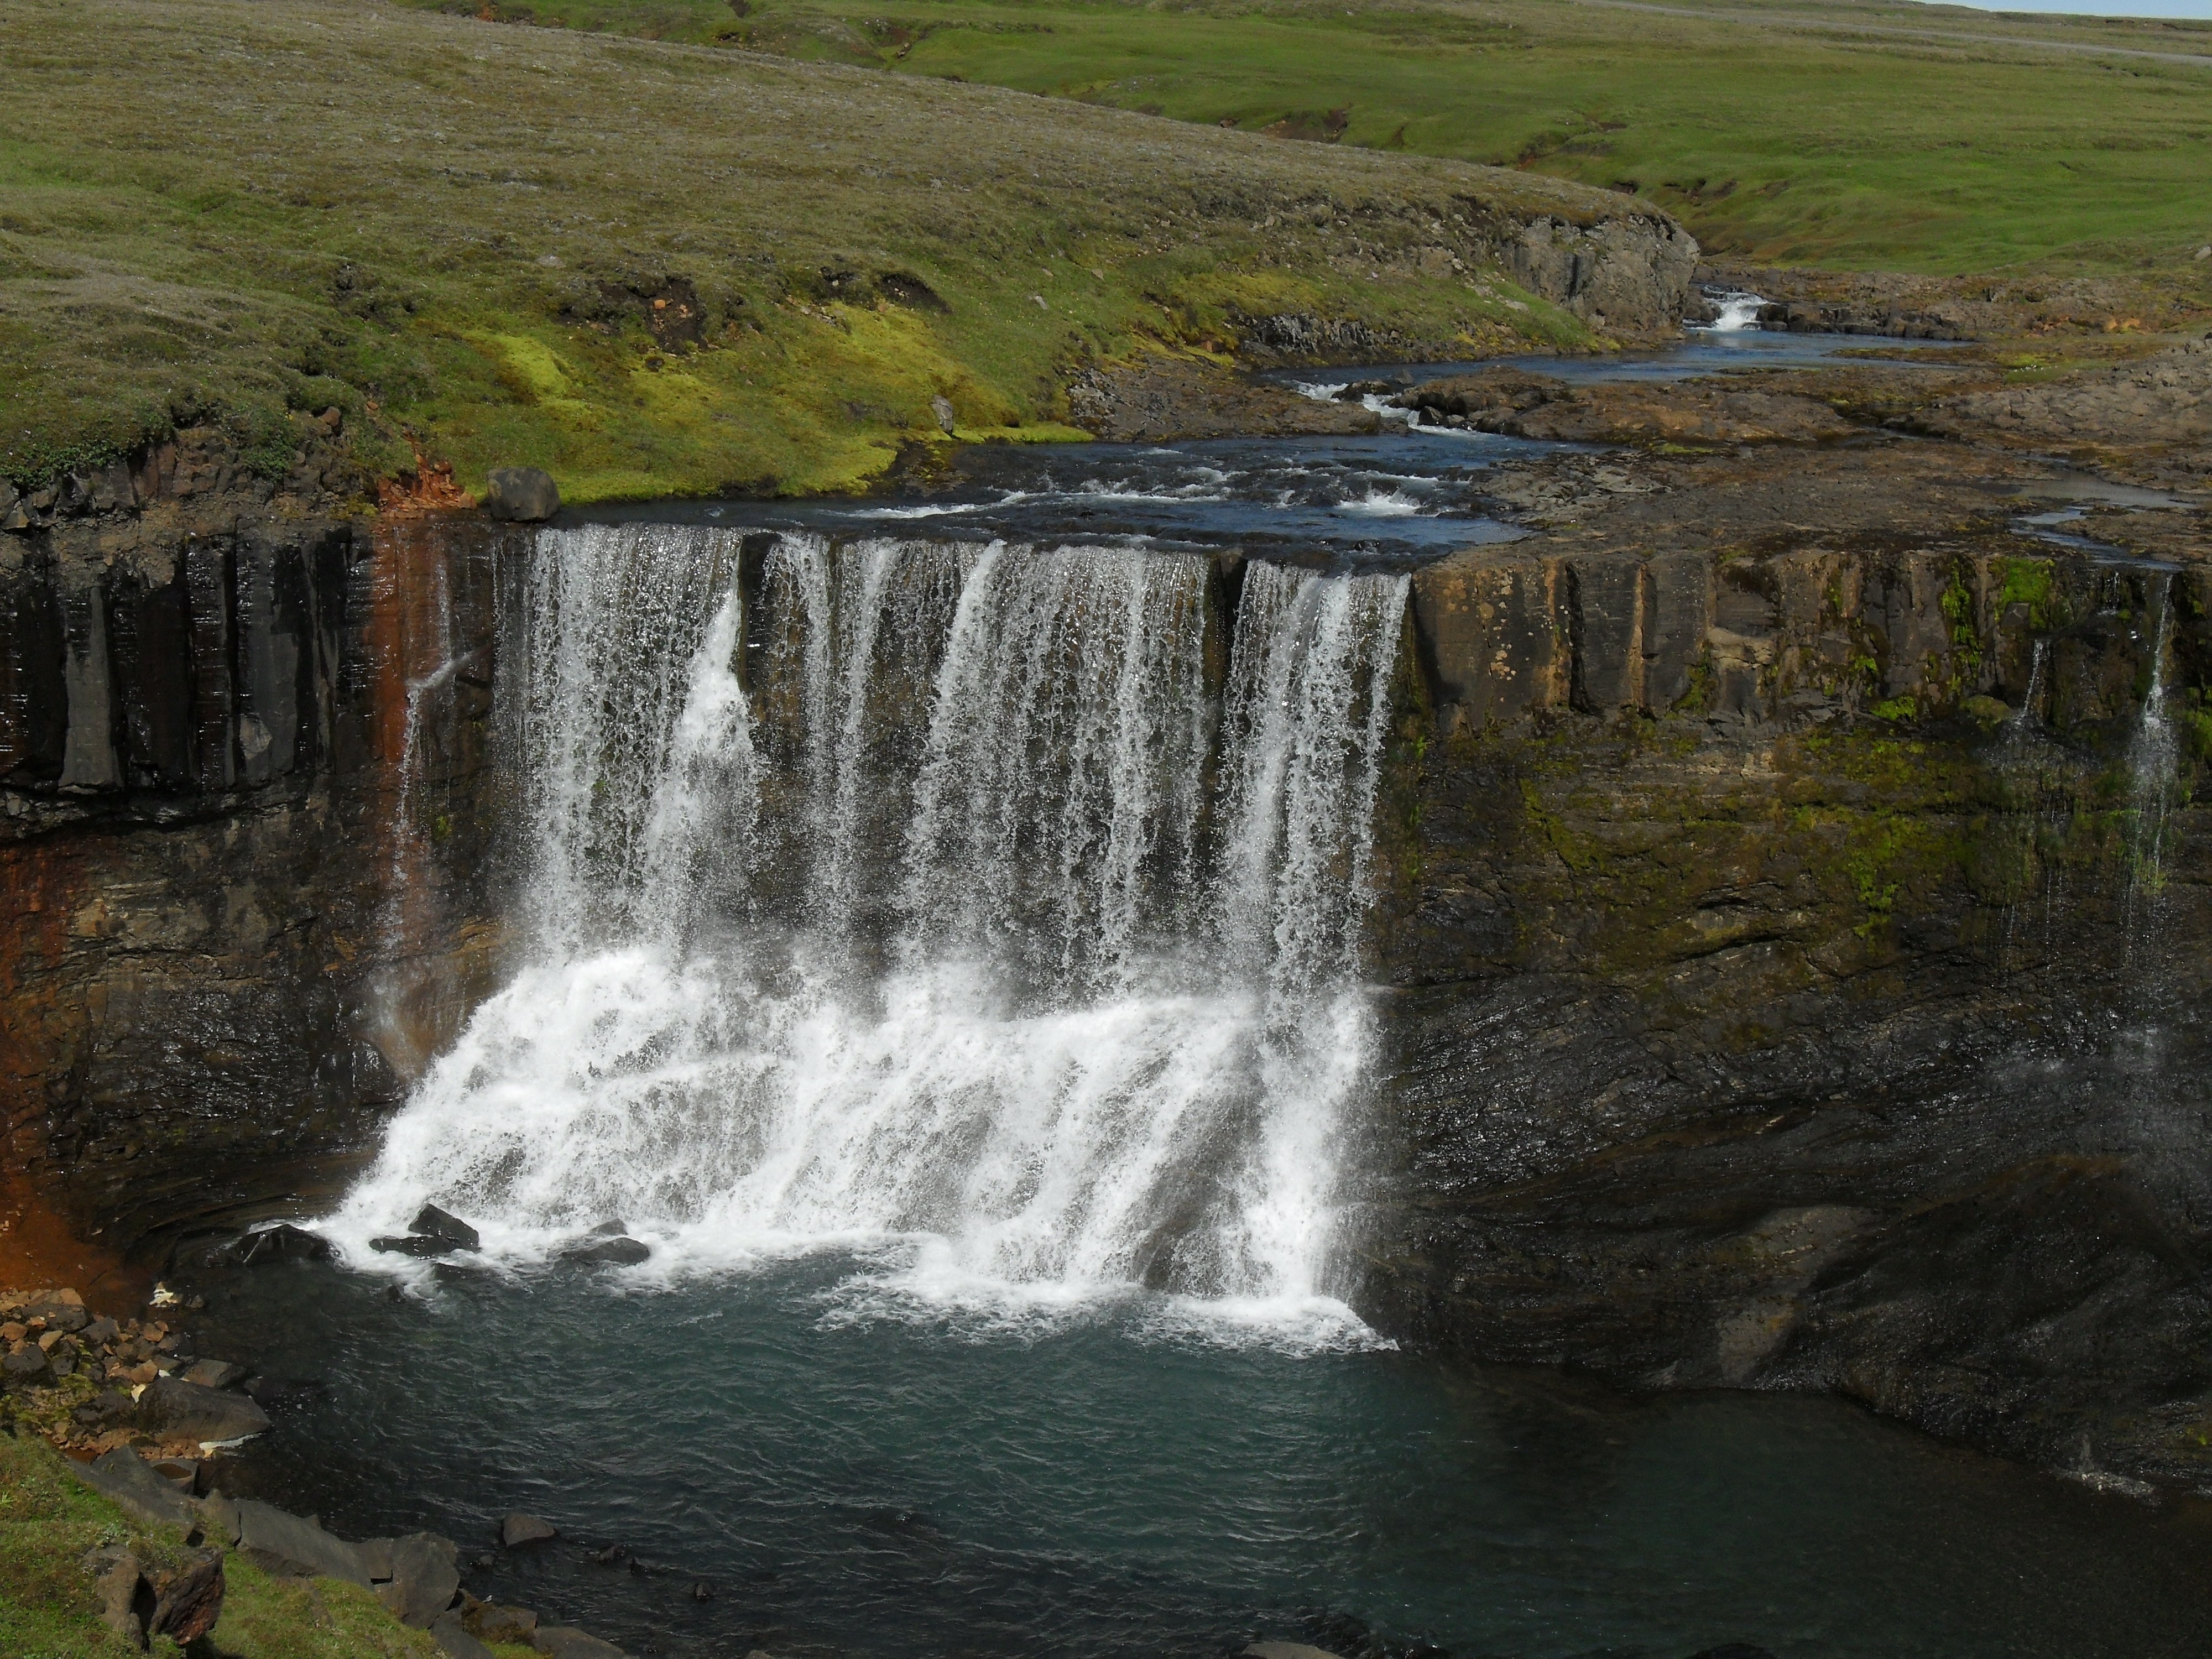
water, rock, waterfall, river, stream, rapid, iceland, body of water, wasserfall, water feature, watercourse, highlands, east iceland